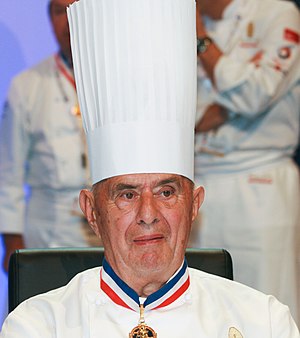
Døde i 2018 / Januar
Døde i 2018 er en liste over notable personer, der er afgået ved døden i 2018.